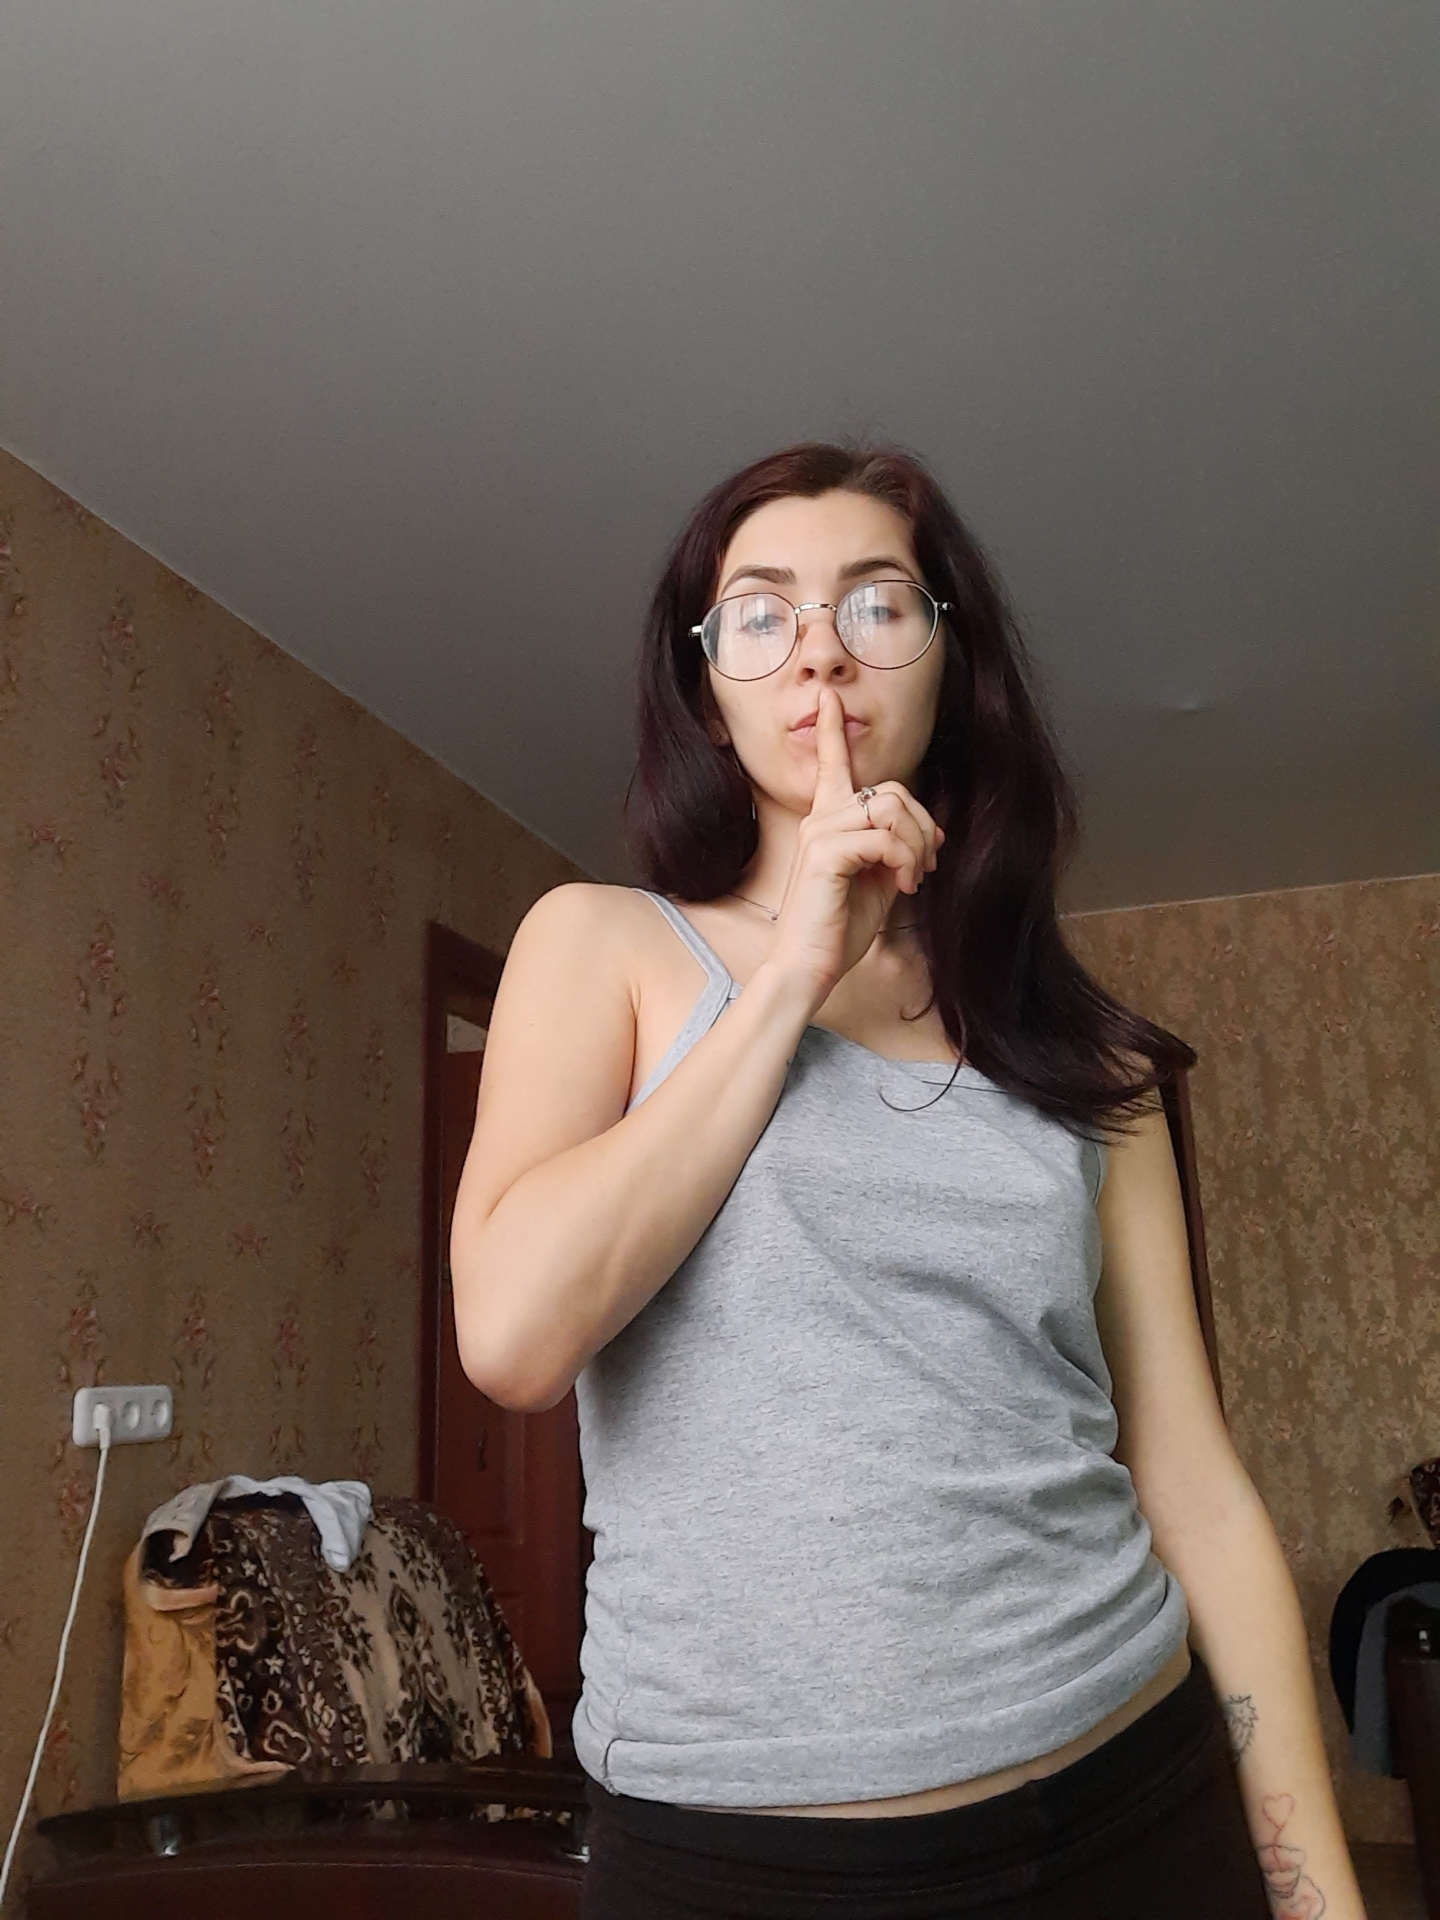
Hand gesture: mute